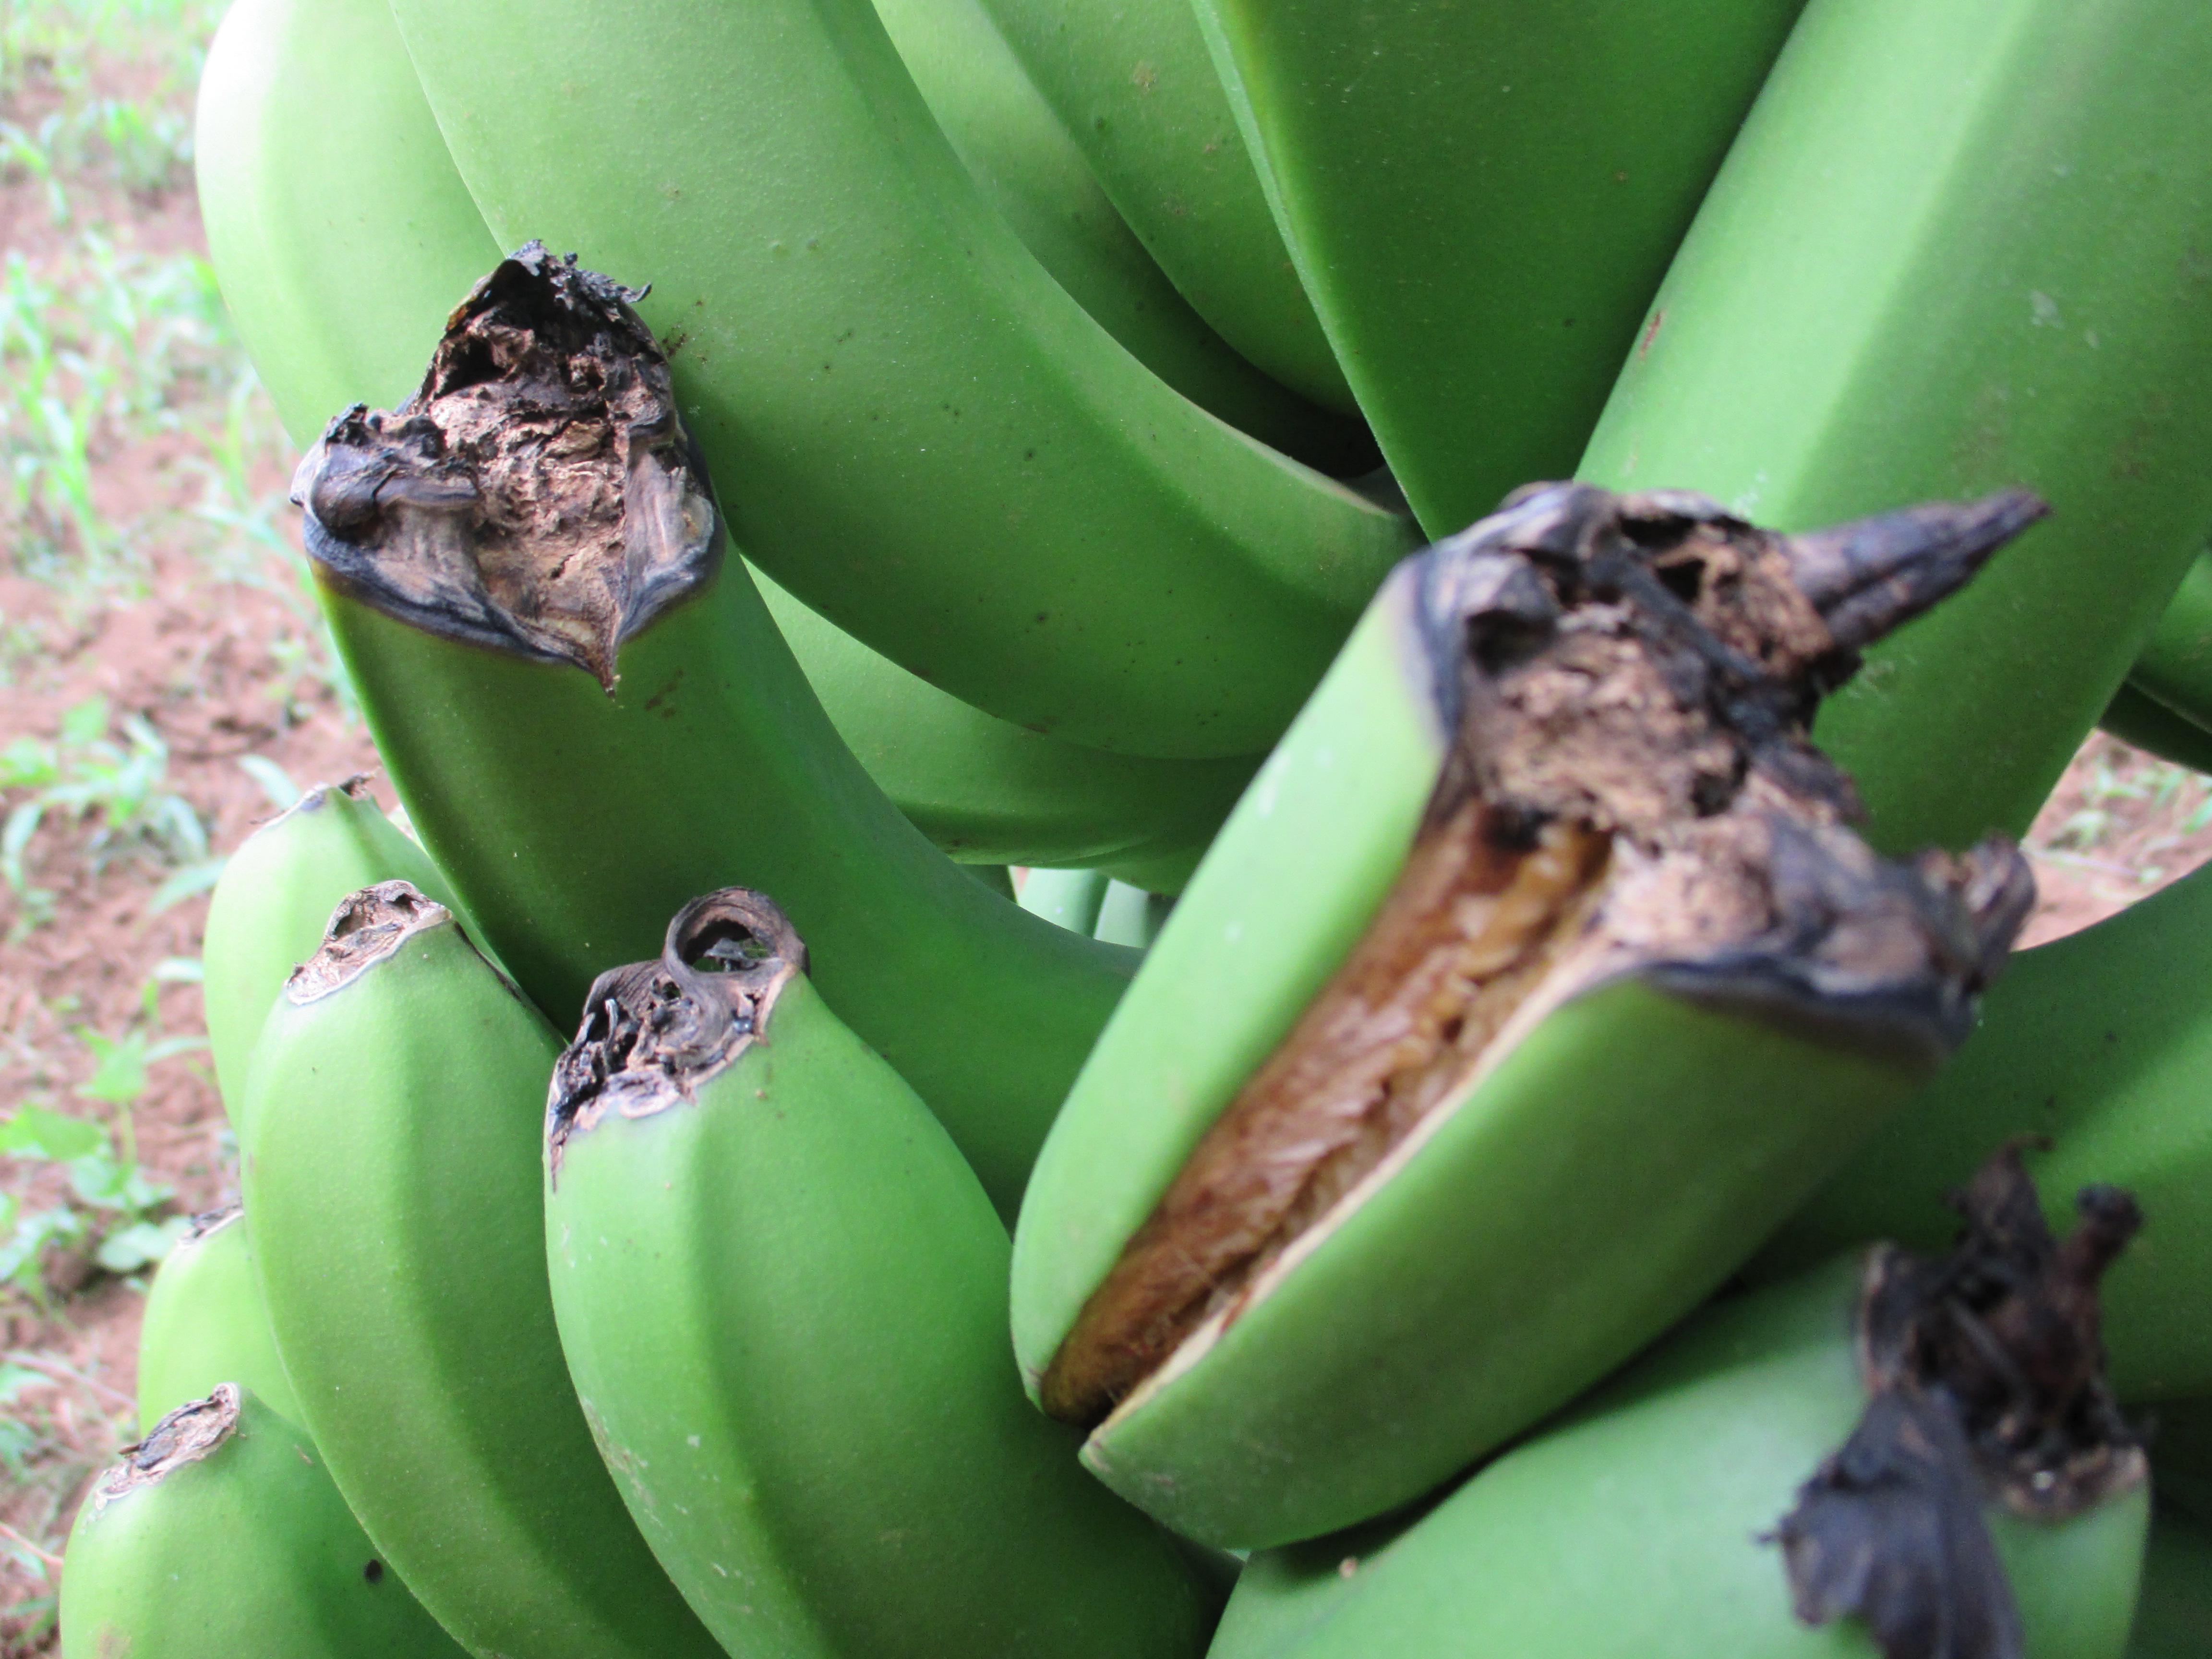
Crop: unknown
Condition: banana_banana_cigar_end_rot